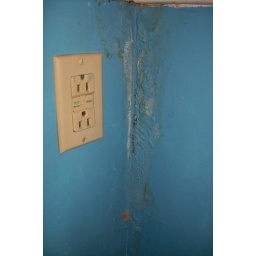
see wall in the bathroom I for the details